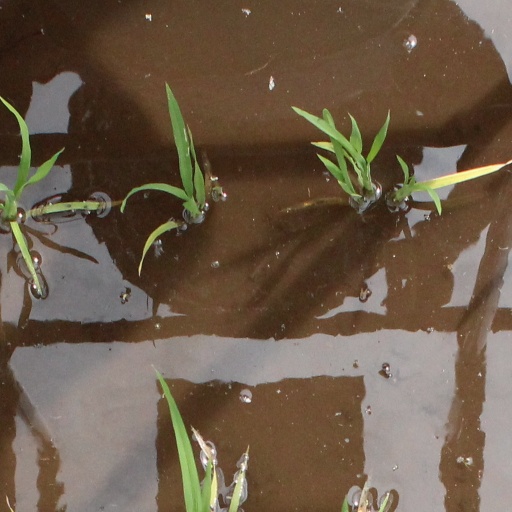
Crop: rice